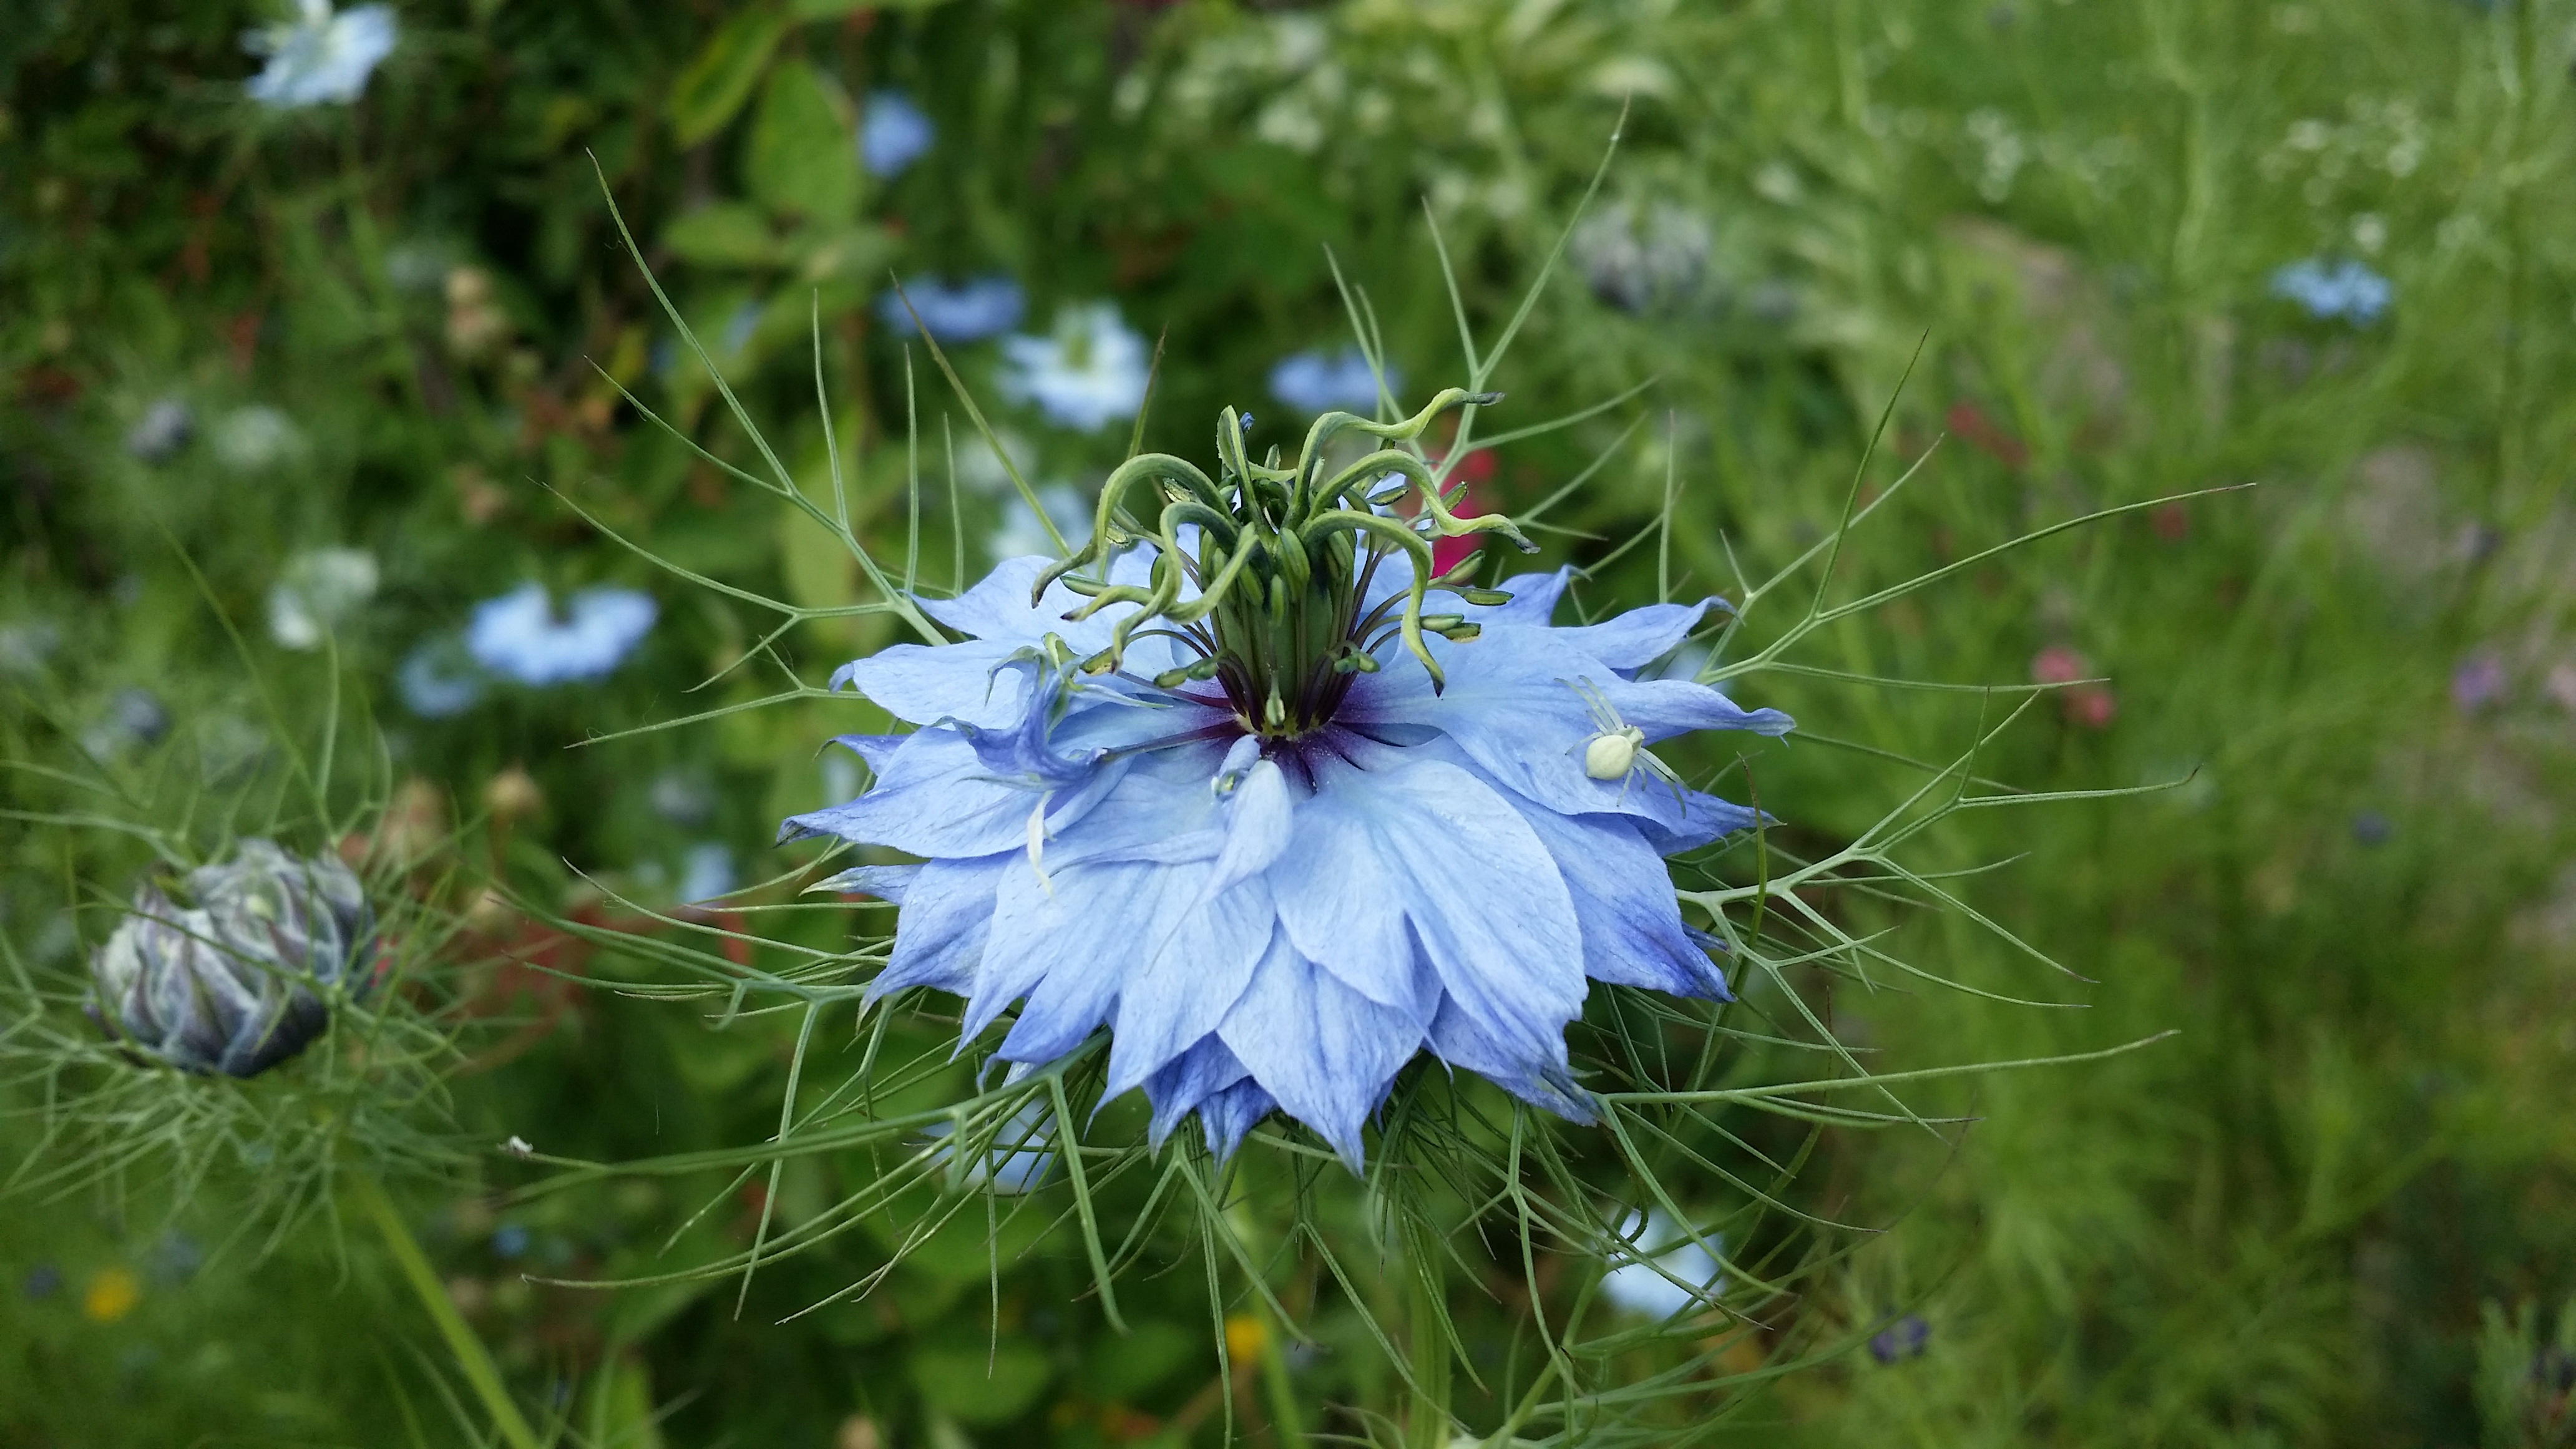
nature, grass, plant, field, meadow, flower, food, green, produce, botany, blue, garden, flora, plants, wildflower, chicory, macro photography, green background, flowering plant, daisy family, fennel flower, damascus nigella, land plant